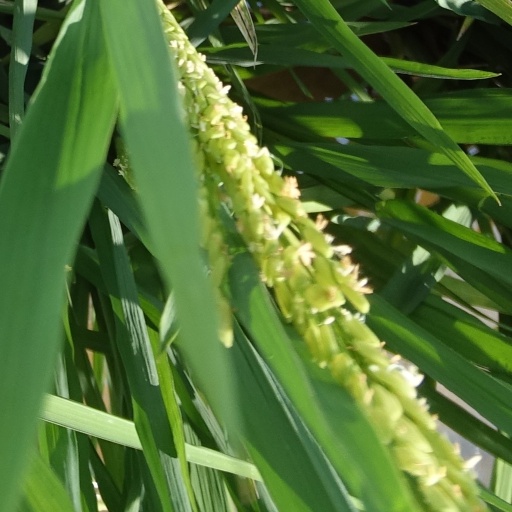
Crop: rice